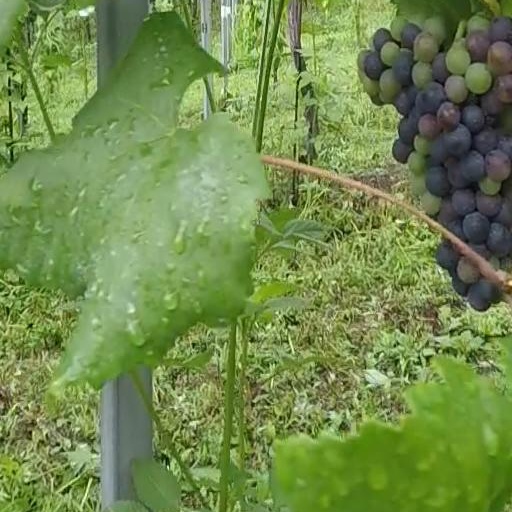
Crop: grape